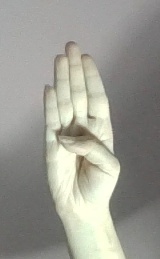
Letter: kaaf